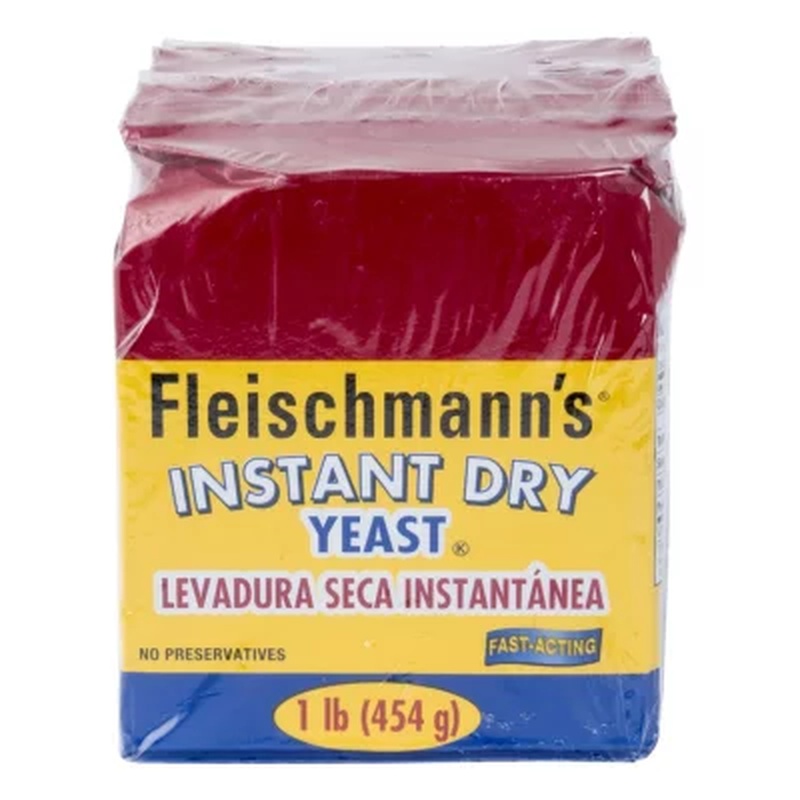
Fleischmann'S Instant Dry Yeast, 16 Oz., 2 Pk.
With Fleischmann's® Instant Dry Yeast® (16 oz., 2 ct.), you can make a variety of fluffy, fragrant breads and so much more. This bulk-sized pack is ideal for restaurants, bakeries and of course, for the home baker. About Fleischmann's Instant Dry Yeast This package contains two 16-ounce bags of instant dry yeast, used for a variety of baking projects. It can be added directly to your recipe as it doesn't need time for proofing like with traditional yeast. Fleischmann's, a company started by brothers, revolutionized baking by creating a compressed yeast cake in 1868 as an alternative to inconsistent starter and leavener agents. Their instant dry yeast has a finer texture than more granular active dry yeast, so there's no need to mix it with water. Add to other dry ingredients, mix with wet ingredients and follow your recipe. Fleischmann's instant dry yeast will help make bread that is light, fluffy and fully-raised every time. Who Needs This Bulk-Sized Fleischmann's Dry Yeast? Anyone who bakes bread and other goodies on a regular basis. This bulk pack of instant dry yeast is ideal for use in restaurants, bakeries, food trucks and catering companies. It can also be used to keep your home pantry stocked, since it's shelf stable. Use it in the bread machine or in the pan. You just never know when the need to bake may arise! What are Some Ways of Baking with Fleischmann's Instant Dry Yeast? This simple and consistent instant dry yeast can be enjoyed in so many ways. Here are some of our favorite uses for it: For making airy, chewy pizza dough Crafting large soft pretzels, perfect with mustard for a savory snack or a dusting of cinnamon and sugar for a sweet treat It can be used in conjunction with gluten-free flours to make breads that are safe for those who avoid gluten For baking fluffy Bundt cakes, decadent pull-apart breads and streusel-topped coffee cake
Brand: Does not apply
Category: Food, Beverages & Tobacco > Food Items > Cooking & Baking Ingredients > Yeast